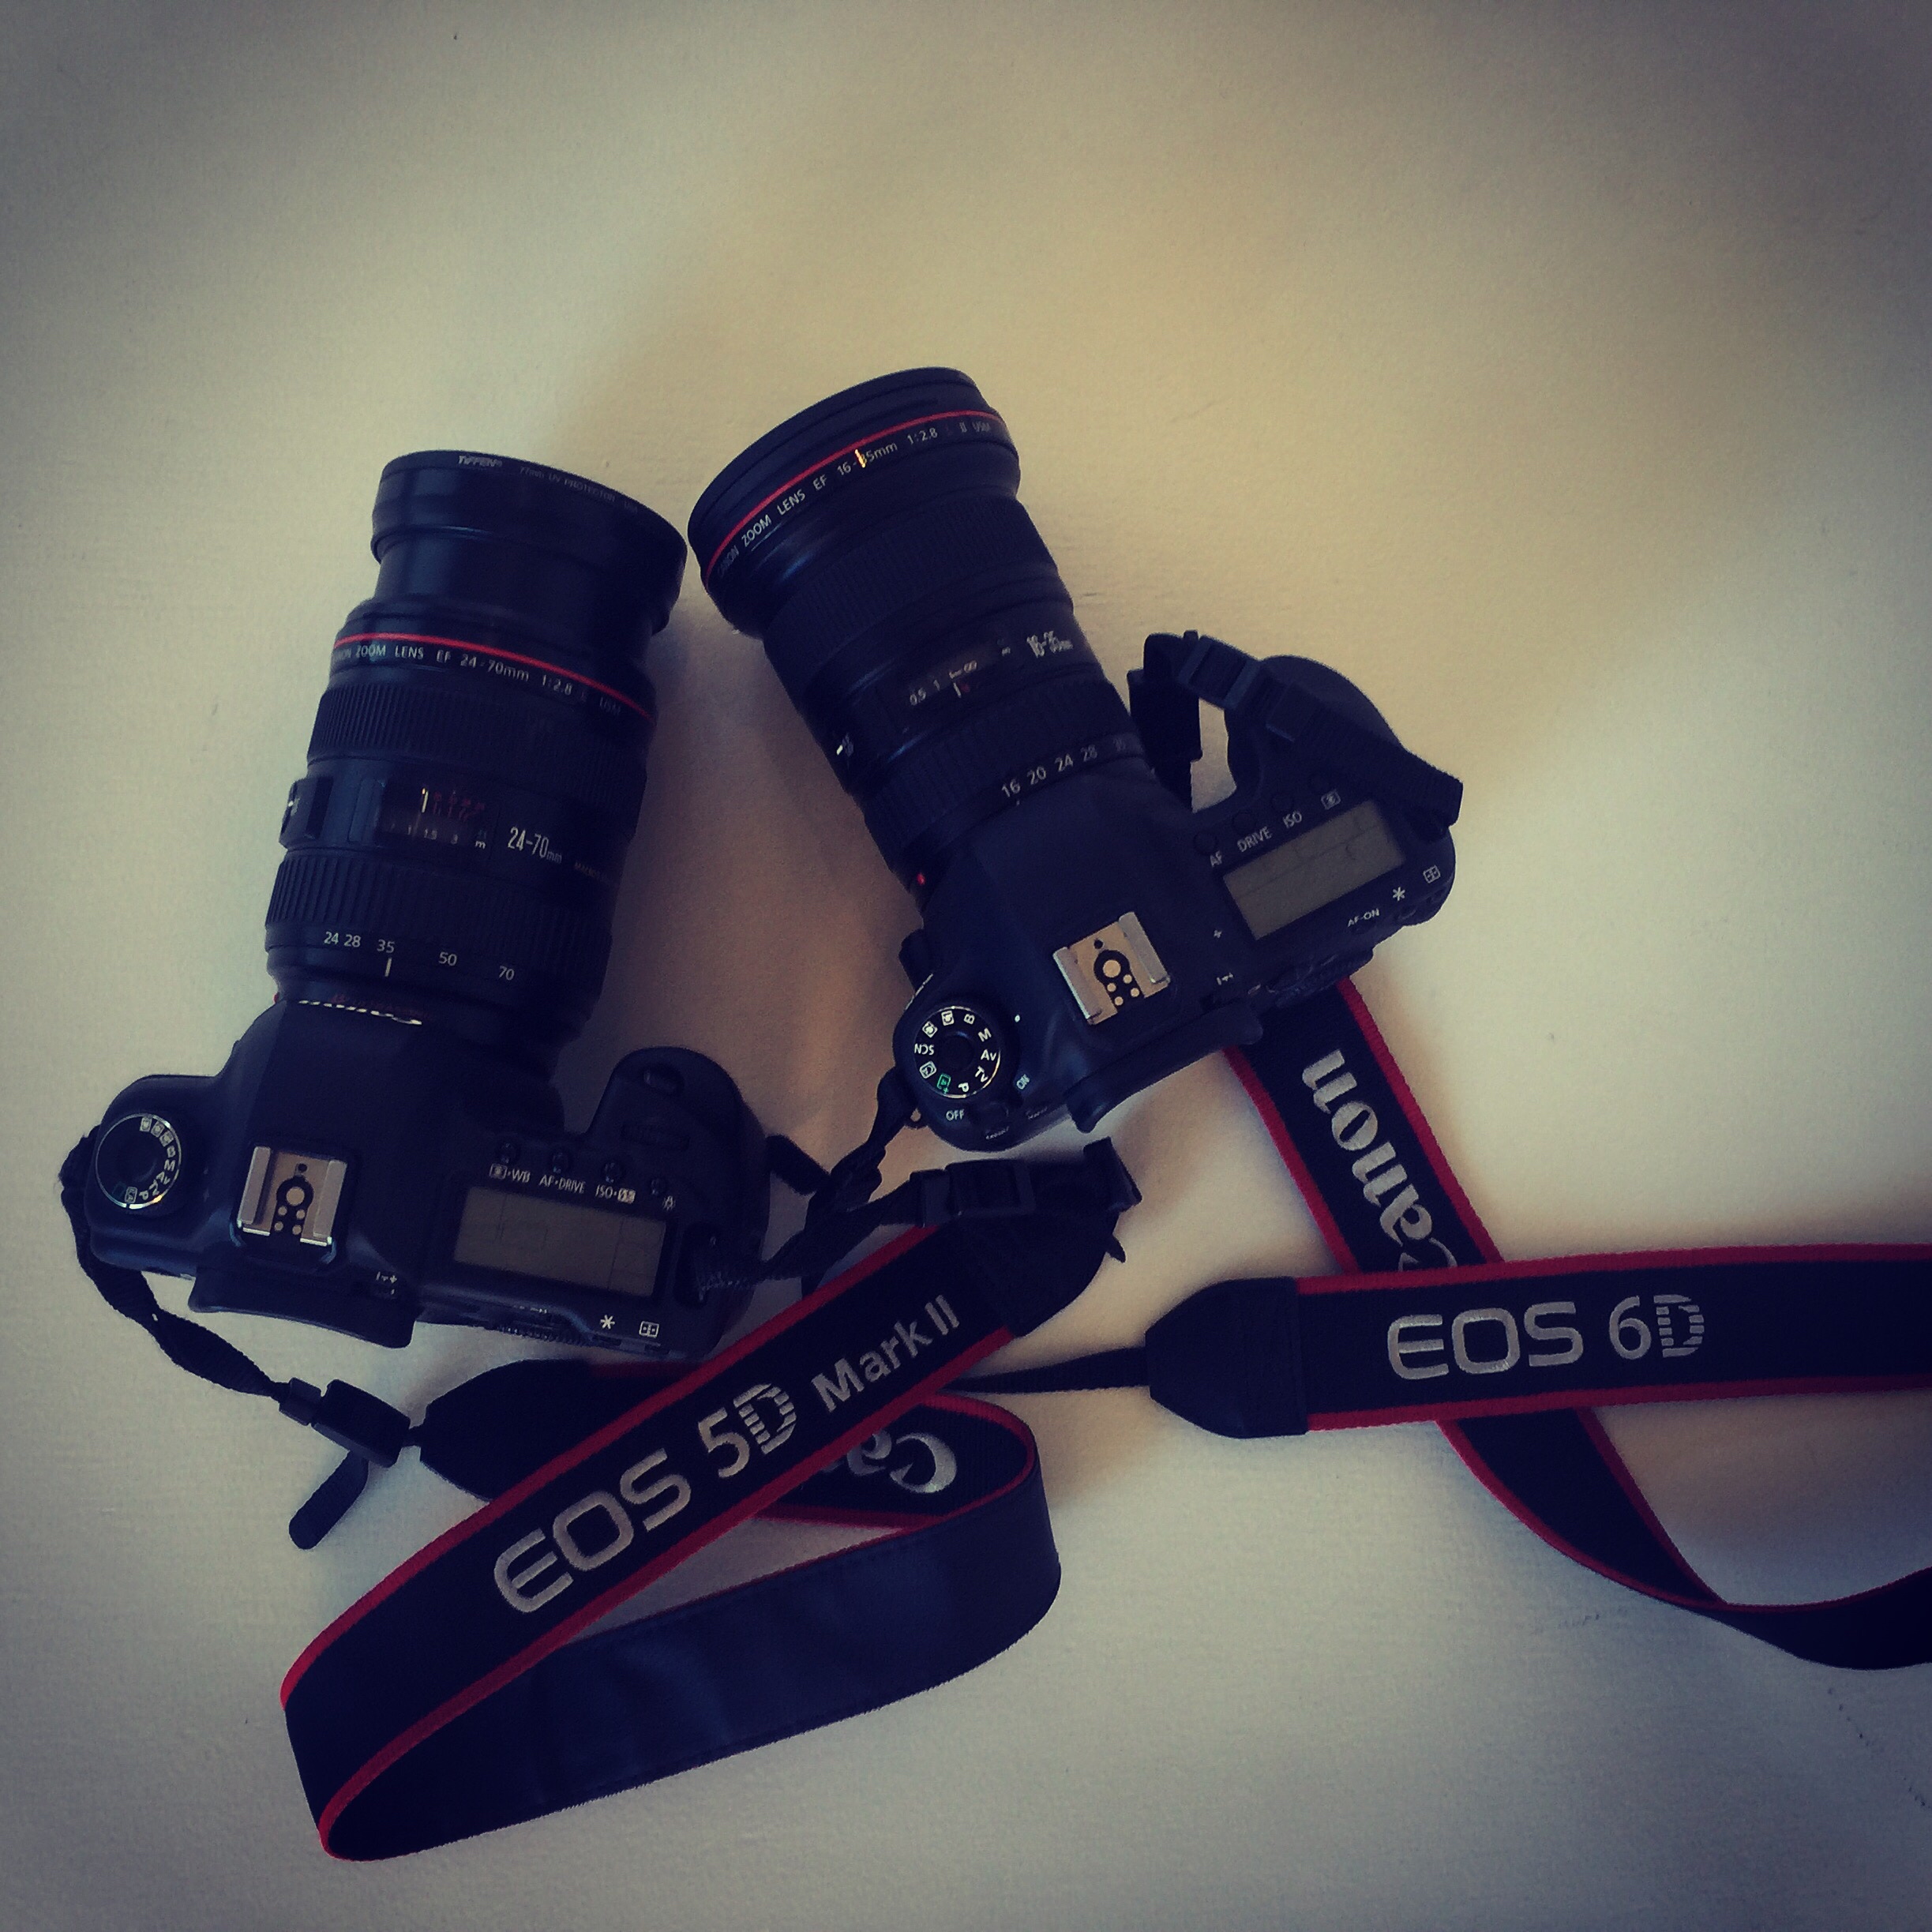
hand, white, photography, finger, blue, snowboard, arm, cool, footwear, photograph, project365